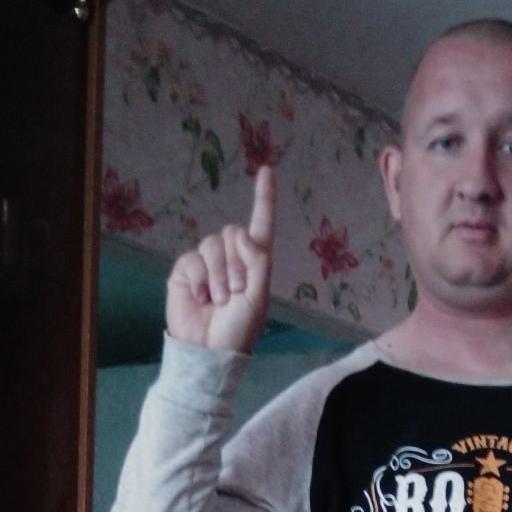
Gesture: one